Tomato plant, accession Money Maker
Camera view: vertical (180 deg); turntable rotation: 90 degrees
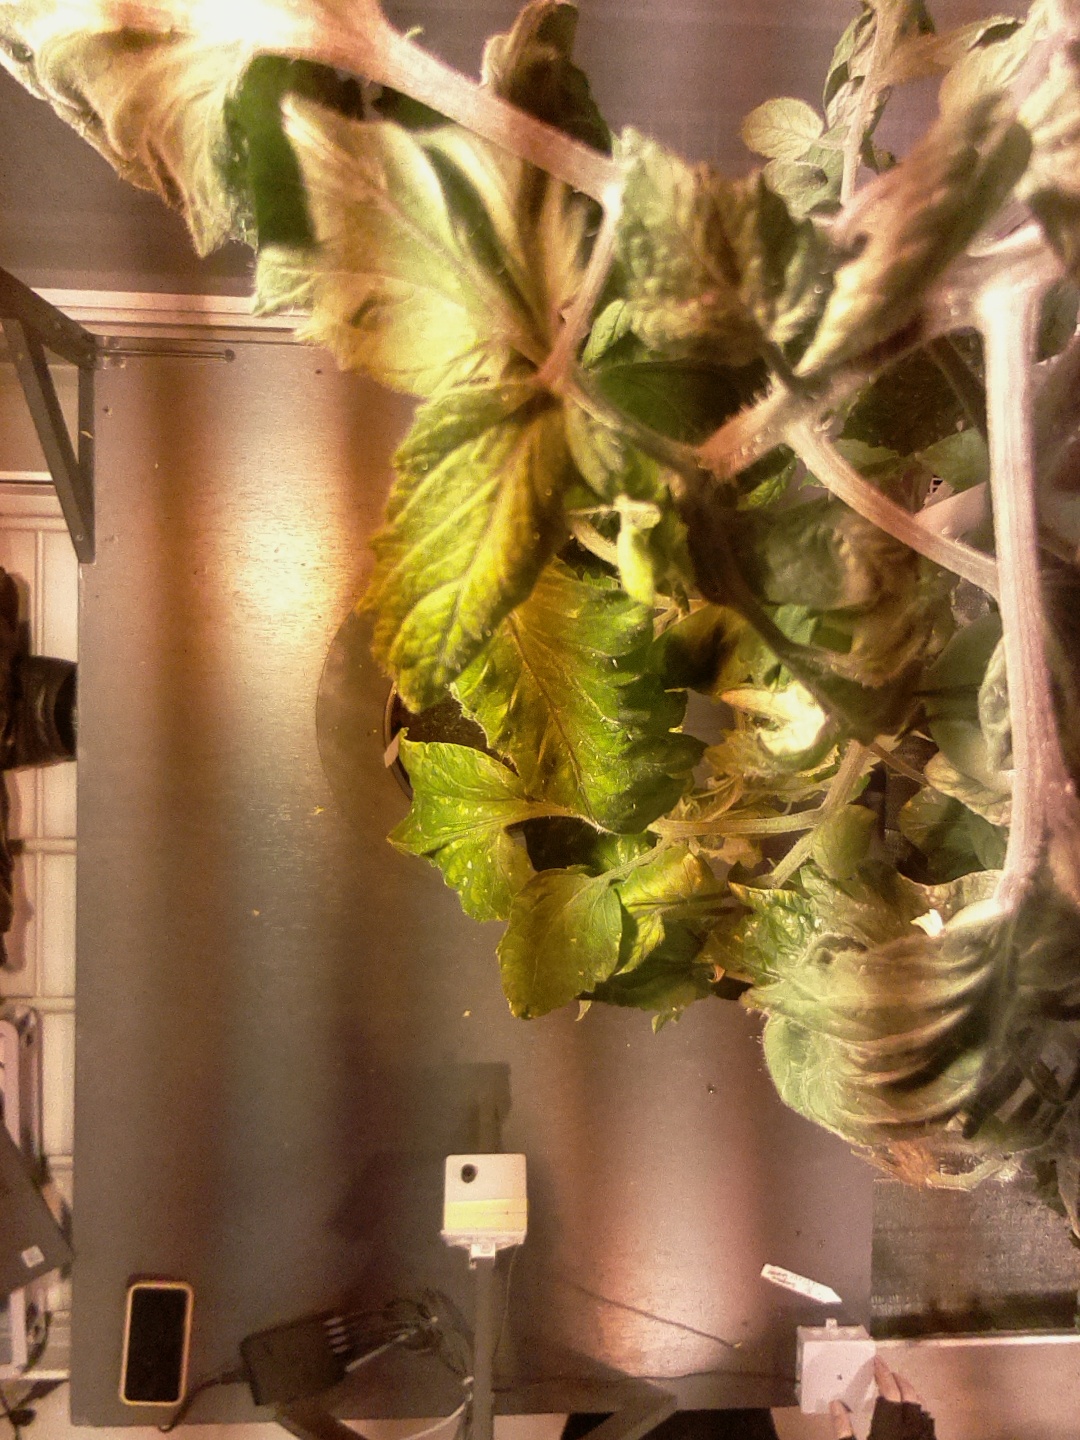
BBCH growth stage 73: 30%-40% of final fruit size